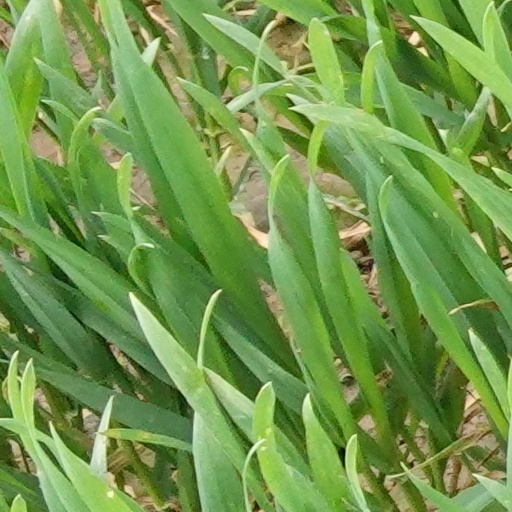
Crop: wheat